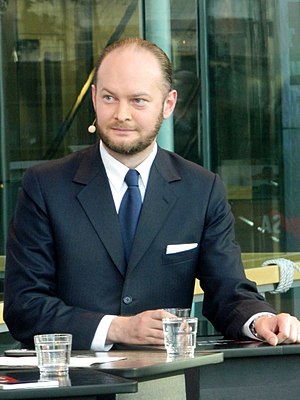
Sampo Terho
Sampo Terho
Sampo Terho er siden 2011 finsk medlem af Europa-Parlamentet, valgt for De Sande Finner.